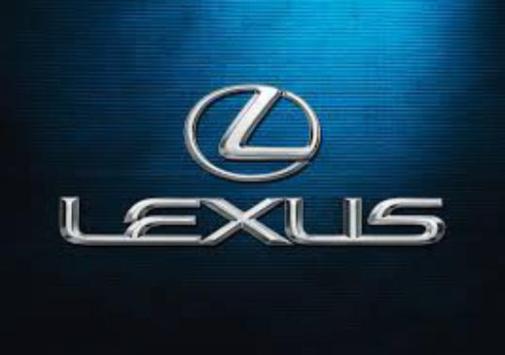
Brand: lexus-1
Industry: Transportation